European Hill Climb Championship

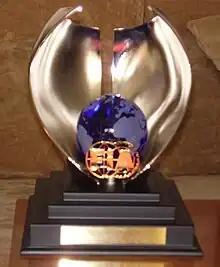
FIA-Cup for the winner of EHCC 2010

Additionally, the first driver of the first group to which the European Champion does not belong, will be declared: